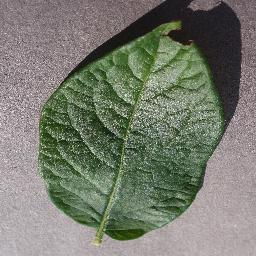
Etiqueta: Sana